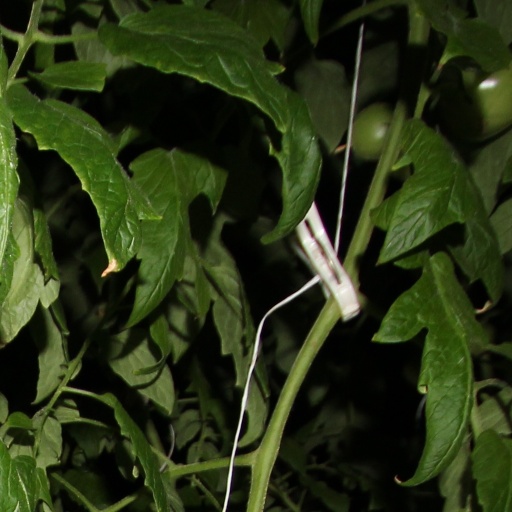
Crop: tomato